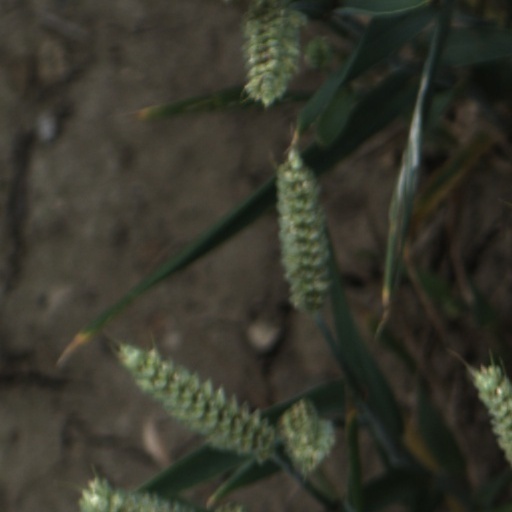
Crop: wheat